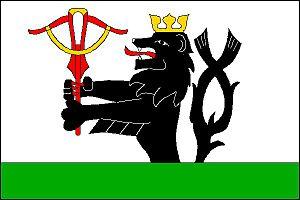
Lubná est une commune du district de Kroměříž, dans la région de Zlín, en République tchèque. Sa population s'élevait à 457 habitants en 2018.